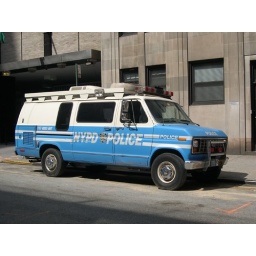
One of the few NYPD vehicles in the old blue and white paint scheme. This is from the NYPD video unit.